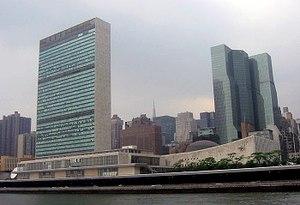
Le social-libéralisme ou nouveau libéralisme dit également libéralisme social, haut libéralisme, libéralisme radical, libéralisme moderne, ou souvent en Amérique du Nord, liberalism est un courant du libéralisme qui, à la suite de John Stuart Mill, met au centre de sa pensée le développement tant intérieur que matériel des êtres humains pensés dans leur interaction sociale. Dans cette optique, il a été un des promoteurs de la notion de justice sociale. En effet, pour lui la liberté n'est pas tant absence de contrainte comme dans le libéralisme classique que pouvoir d'agir, capabilités.